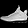
Label: Sneaker